The Beginner's Guide

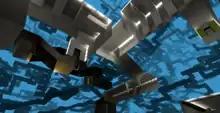
Various corridors, seen through a no-clip perspective, with blue fog flooding the scene.

The concept of the game is based on trying to understand the nature of a person based on exploring files and documents on their computer without any other notes or documentation or knowing this person in the first place. In the game, the player, aided by Wreden's narration, looks to understand that of a game developer named Coda whom Wreden had met at a game jam in 2009. Coda is considered enigmatic, having created numerous strange game ideas which he has subsequently deleted or stored away and forgotten. The player explores these games, most being exploration games developed from 2008 to 2011 that were only half-created, and is encouraged by Wreden's narration to try to imagine what Coda's personality would be like based on the abstract and unconventional game spaces and ideas. "The Beginner's Guide" is presented in generally chronological order of Coda's prototypes, showing the progression of Coda's work as the developer learned more.